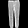
Label: Trouser